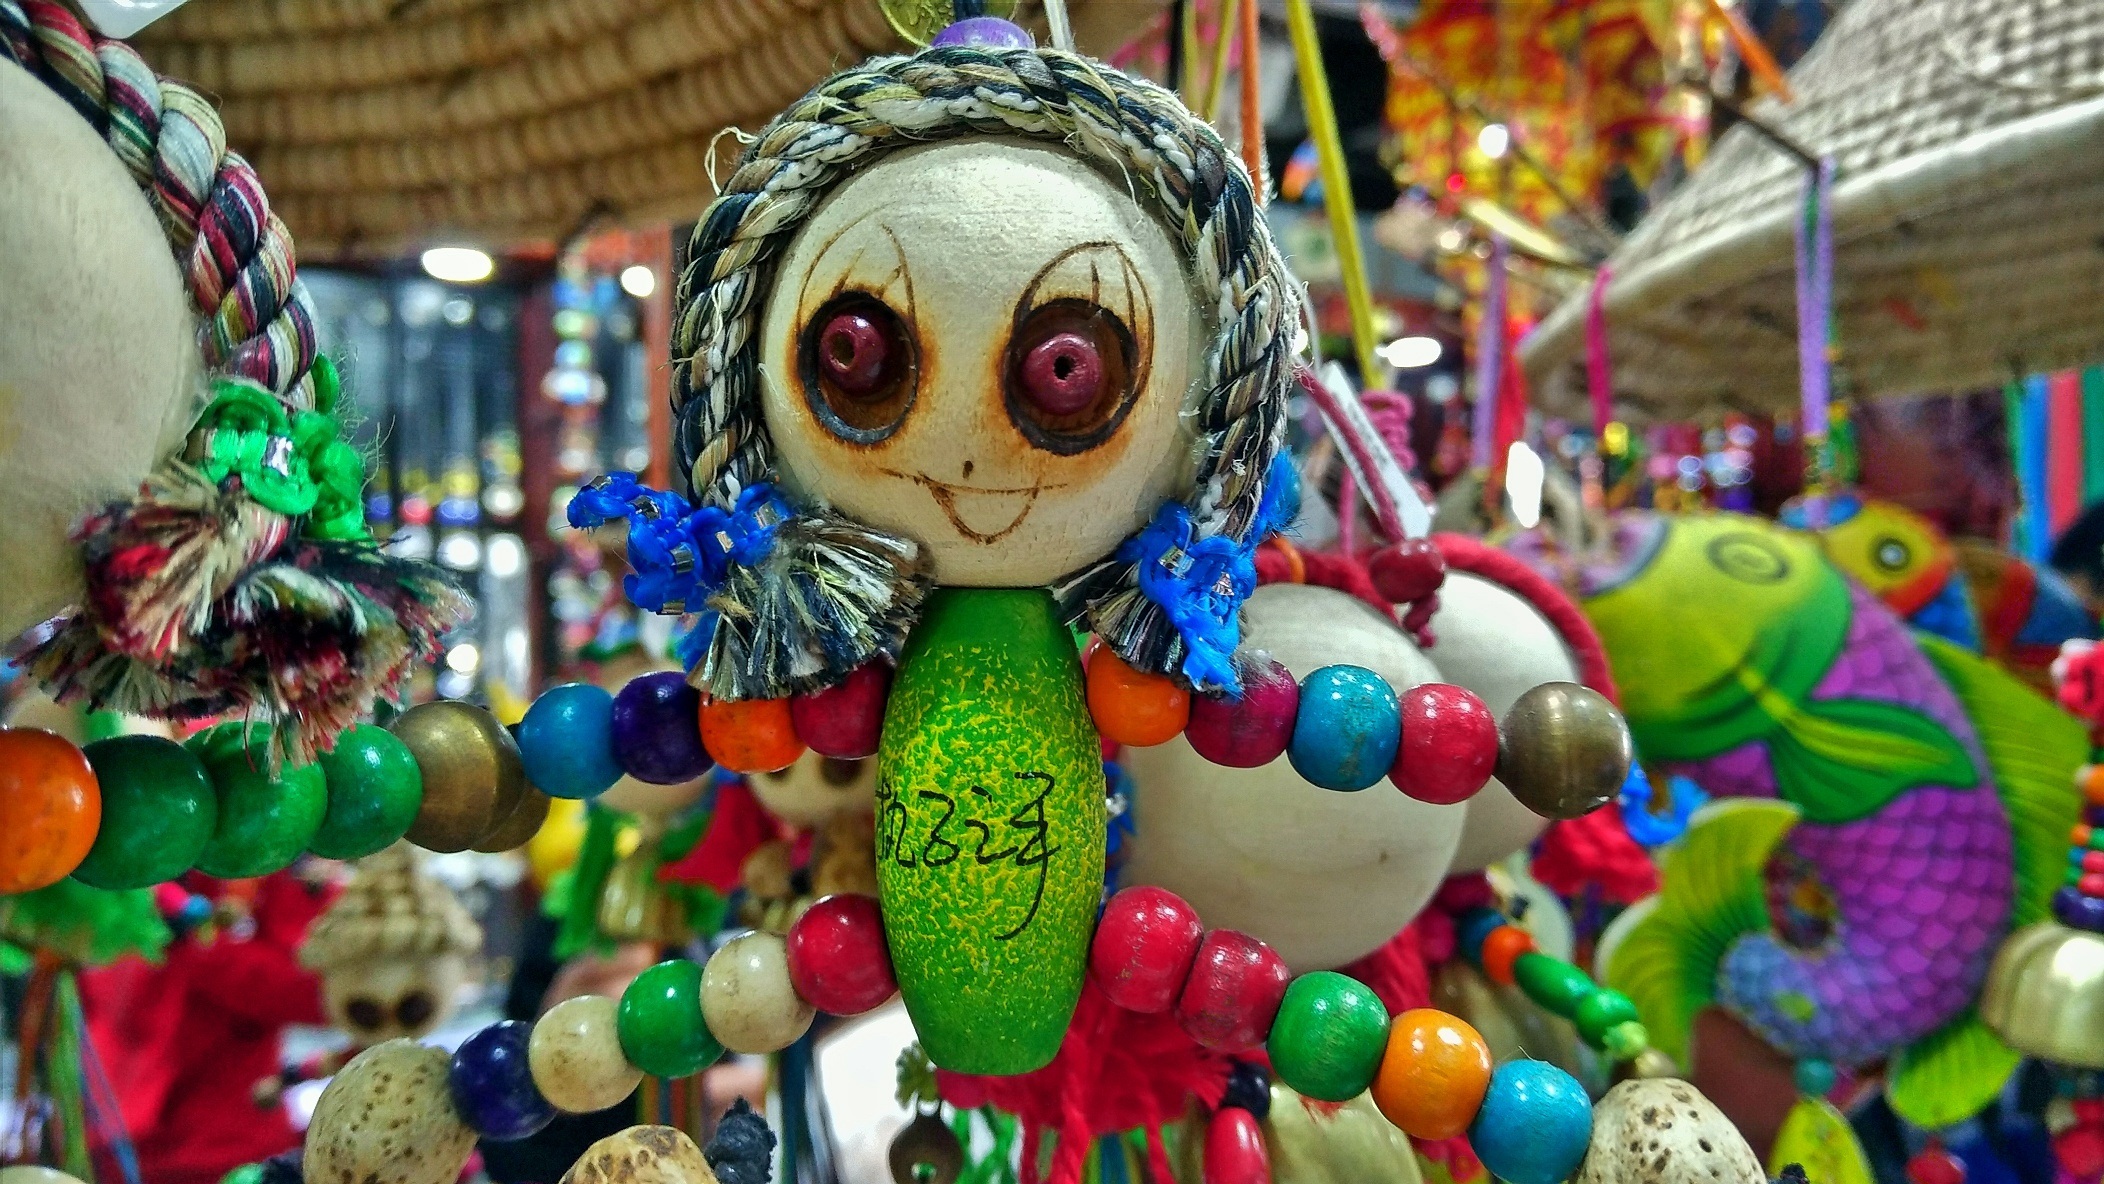
wood, carnival, color, asia, market, toy, doll, festival, toys, handmade, event